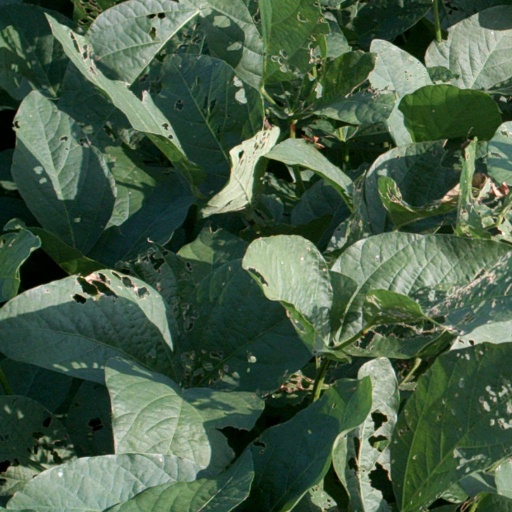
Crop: soybean